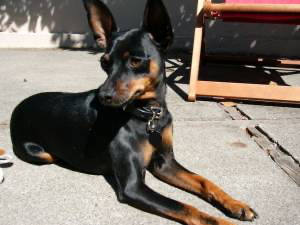
Animal: dog
Breed: miniature pinscher